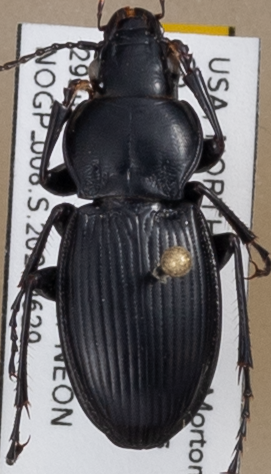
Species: Cyclotrachelus torvus
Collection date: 2021-06-29
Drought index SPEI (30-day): -1.45
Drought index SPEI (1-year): -2.09
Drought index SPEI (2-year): -1.01